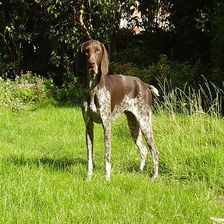
Species: dog
Breed: german shorthaired